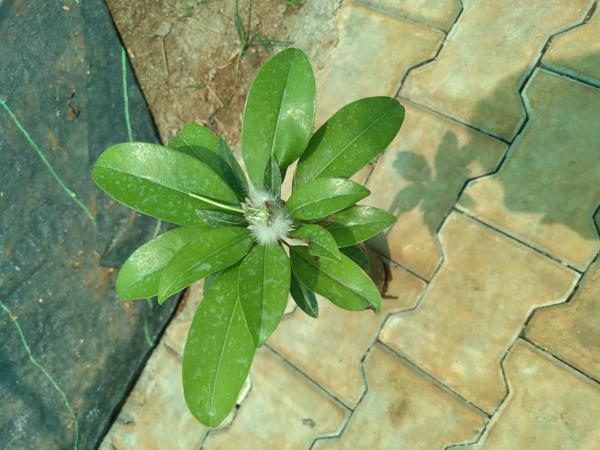
Plant: Sapota